Joan Oliver i Sallarès

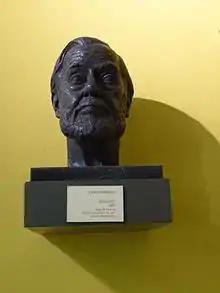

Joan Oliver i Sallarès, also known by his pseudonym "Pere Quart", (1899 in Sabadell – 1986 in Barcelona) was a Catalan poet, playwright, literary manager, translator, narrator, and journalist. He is considered one of the most important twentieth-century writers of Catalonia.